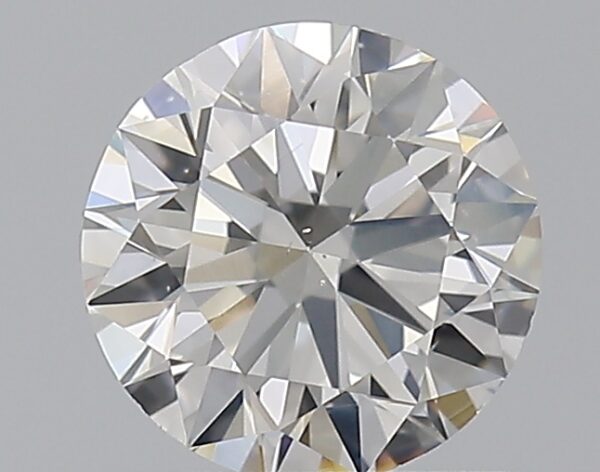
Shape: round
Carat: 0.8
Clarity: VS2
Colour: H
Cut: EX
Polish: EX
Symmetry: EX
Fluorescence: N
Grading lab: GIA
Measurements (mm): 5.9 x 5.93 x 3.64